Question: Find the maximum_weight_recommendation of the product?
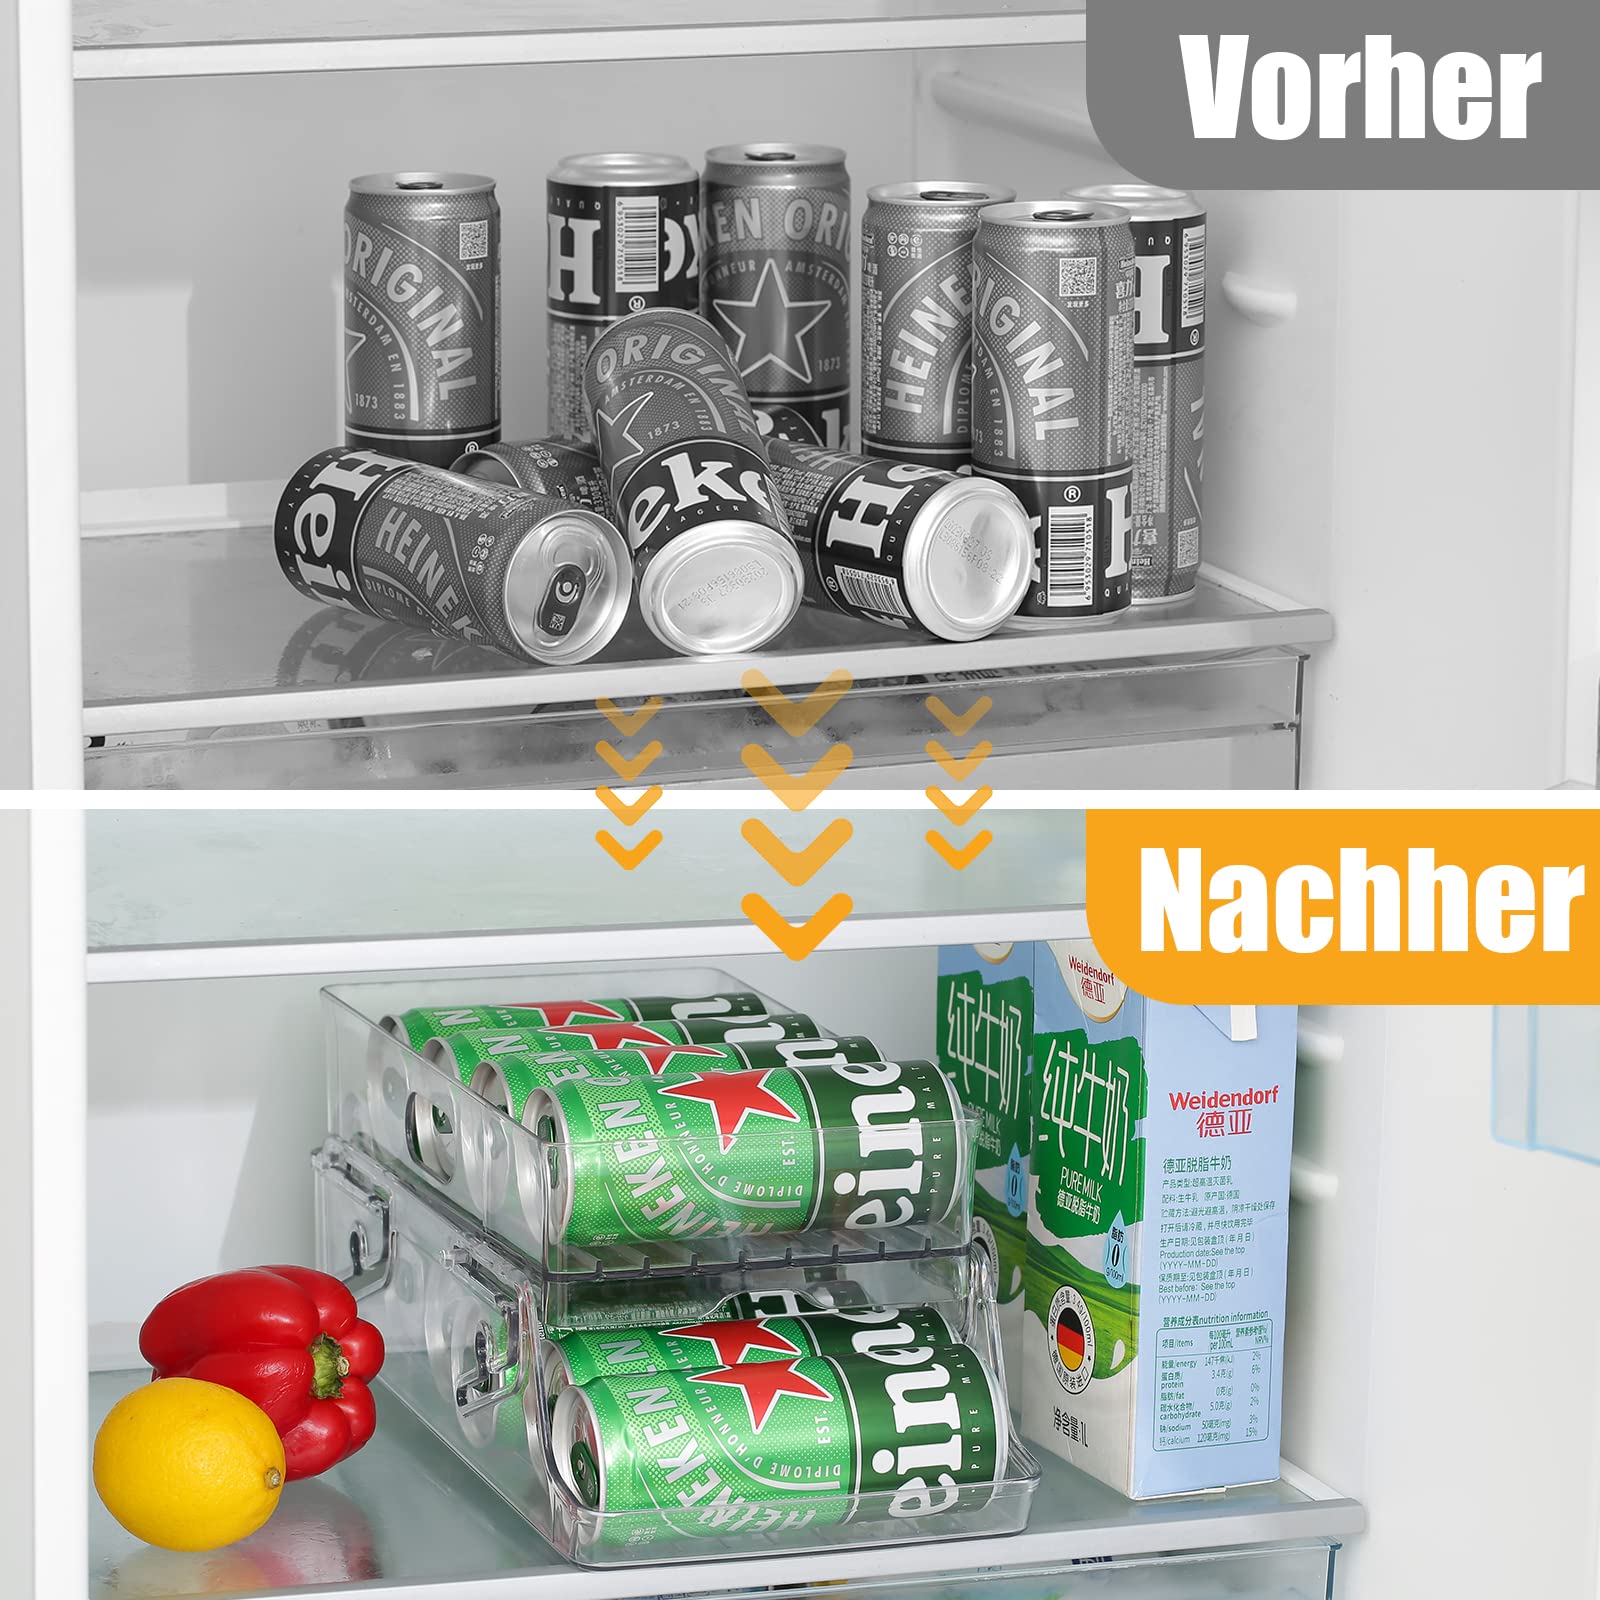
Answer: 86156.0 pound